Ennio Candotti

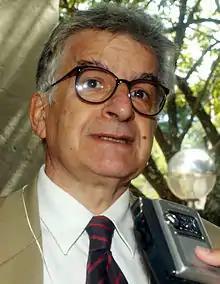

Ennio Candotti (12 February 1942 – 6 December 2023) was a Brazilian physicist and scientific leader.